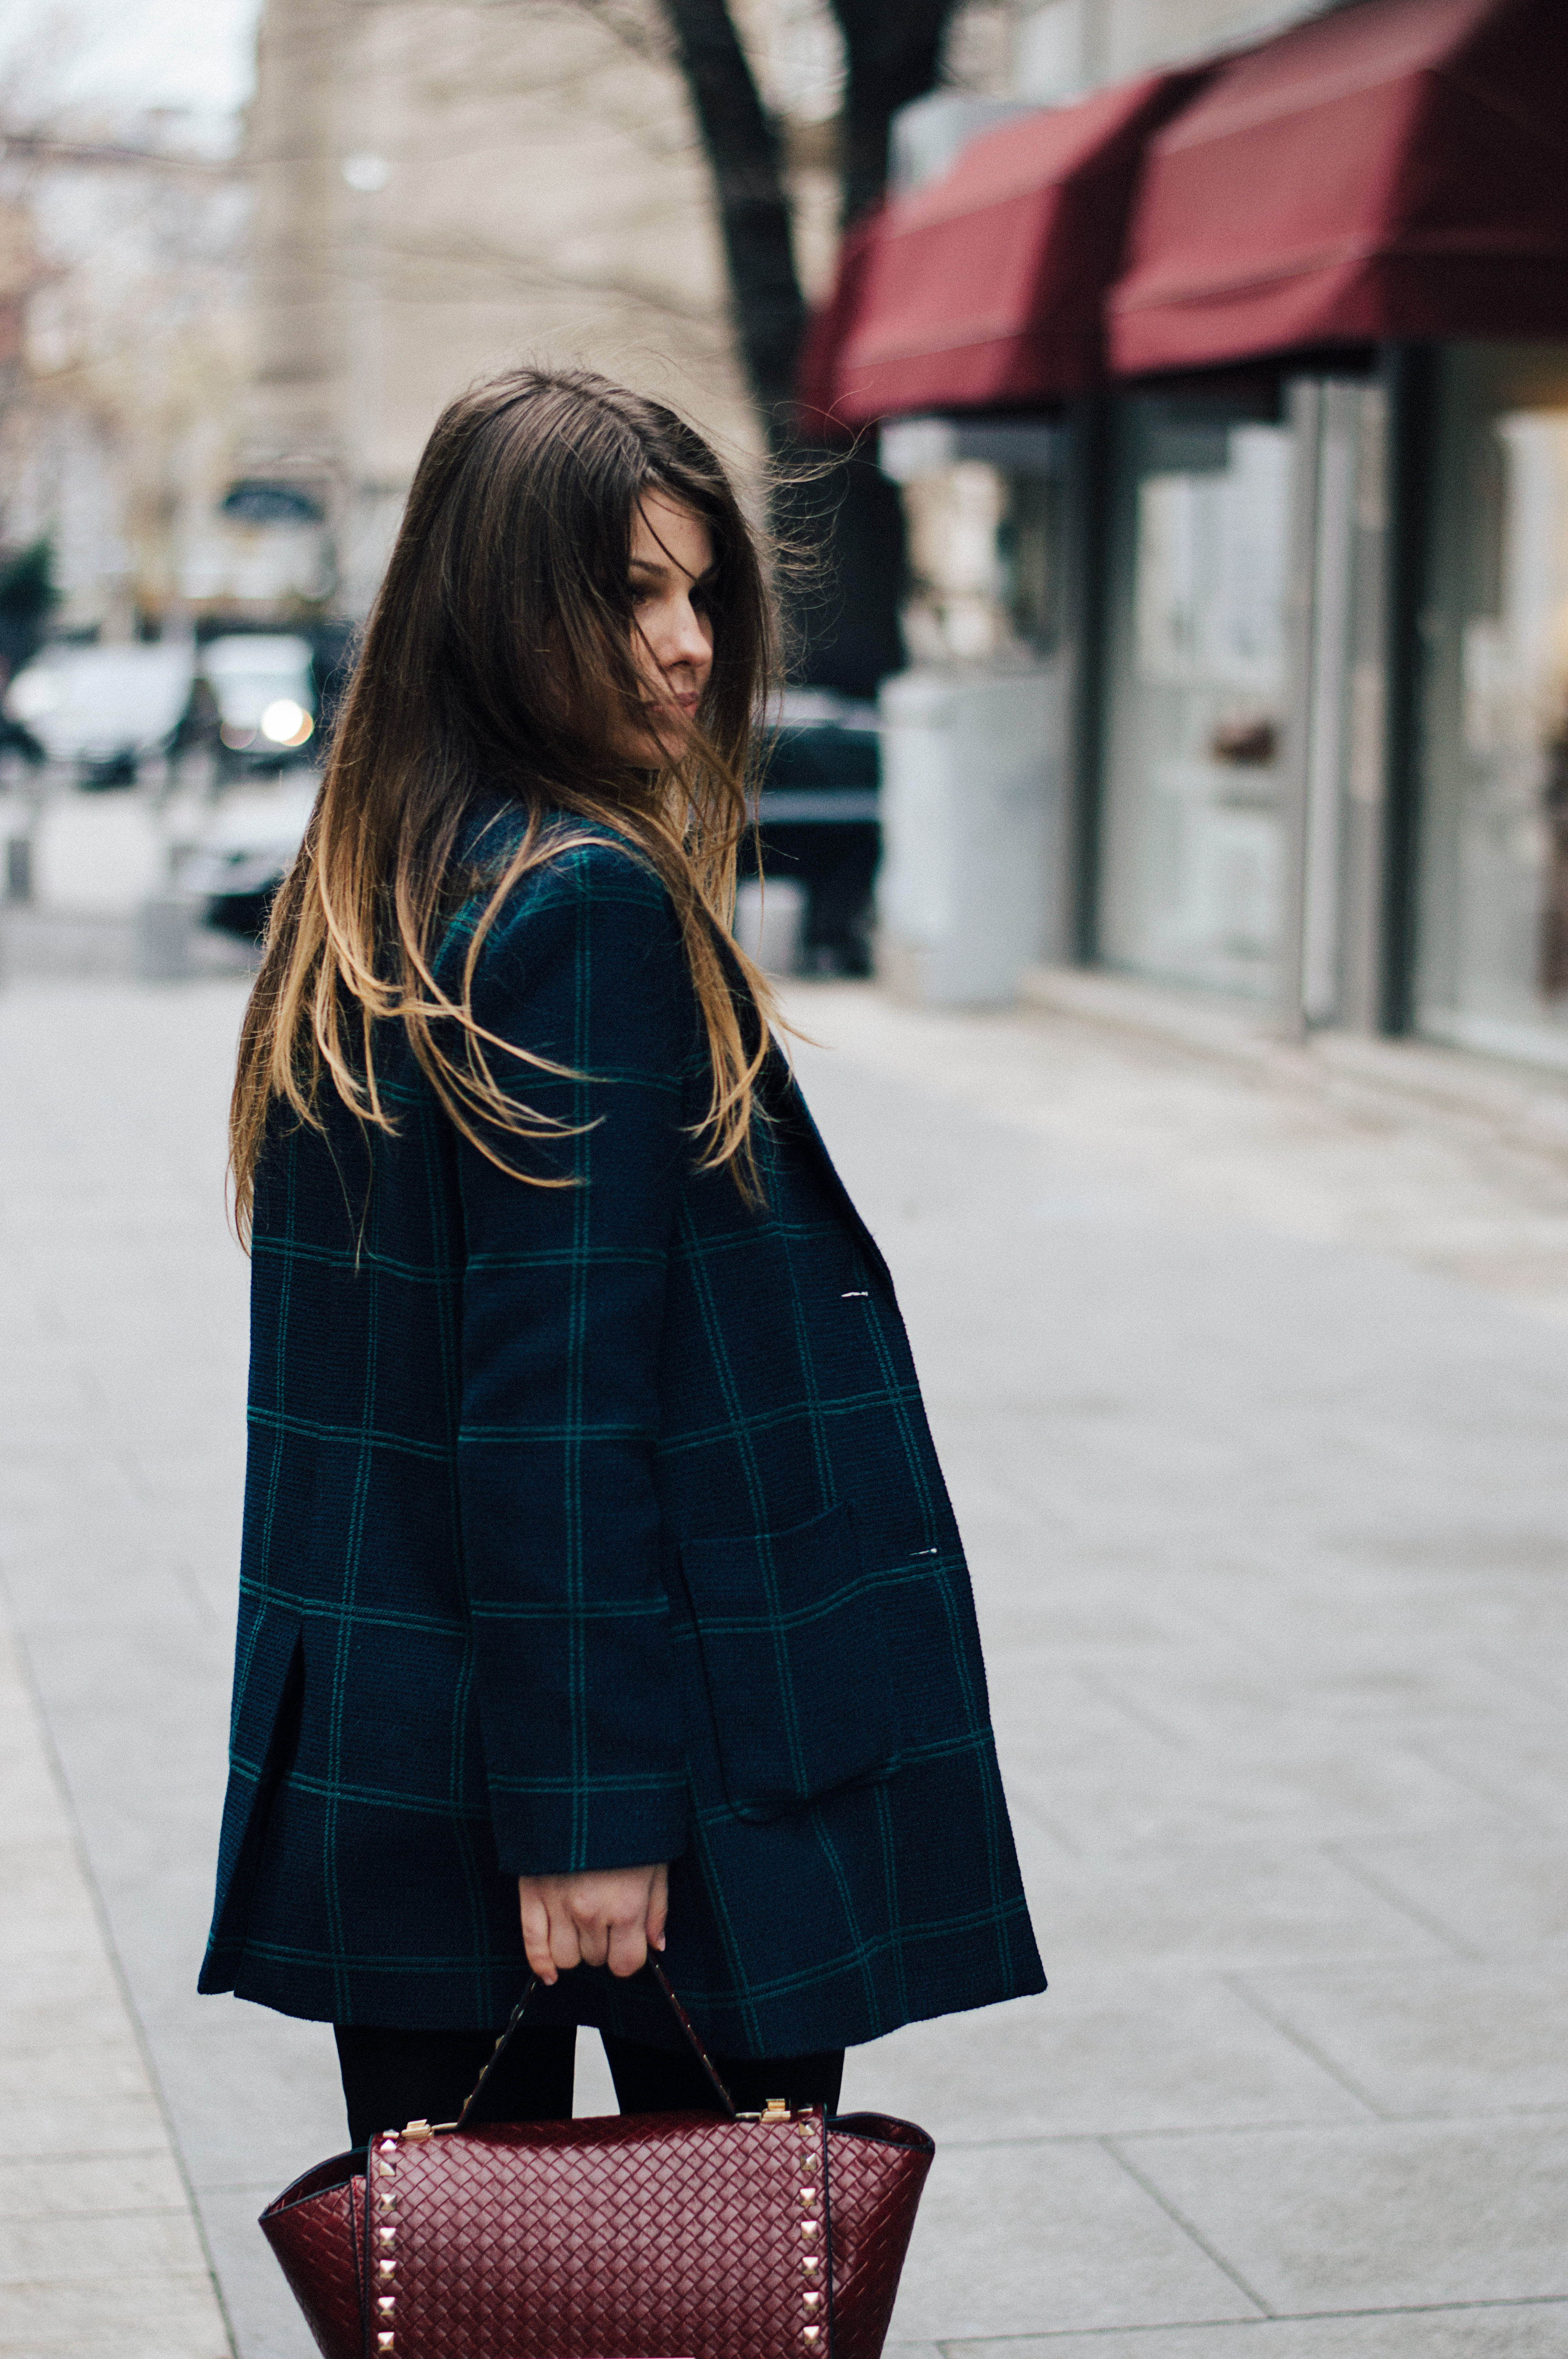
woman, street, female, fur, pattern, spring, red, color, fashion, clothing, lady, outerwear, handbag, textile, dress, design, tartan